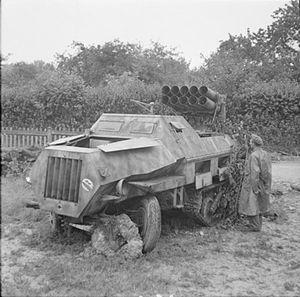
Le lance-roquettes multiple ou LRM également nommé lance-fusées multiple, est un système d'arme monté sur un châssis de char ou de camion, voire de navires, constitué d'une batterie de lance-roquettes. Celles-ci, contrairement aux armes antichars à tir tendu, ont un vol balistique et sont intégrées dans l'artillerie.
Le Panzerwerfer est l'un des deux types de semi-chenillés lance-roquettes multiples utilisés par l'Allemagne pendant la Seconde Guerre mondiale. Les deux véhicules d'artillerie automotrices sont :